Conus striatus

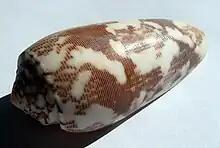
Abapertural view of the shell of "Conus striatus"

The large, slim shell has a varying length between 44 mm and 129 mm. It is irregularly clouded with pink-white and chestnut or chocolate, with fine close revolving striae, forming the darker ground-color by close colored lines. The pointed spire is tessellated with chestnut or chocolate brown and white. Its shoulders are rounded and its sutures deep. The whorls are slightly channeled, carinate and striate. The outer lip shows a pronounced posterior flare.